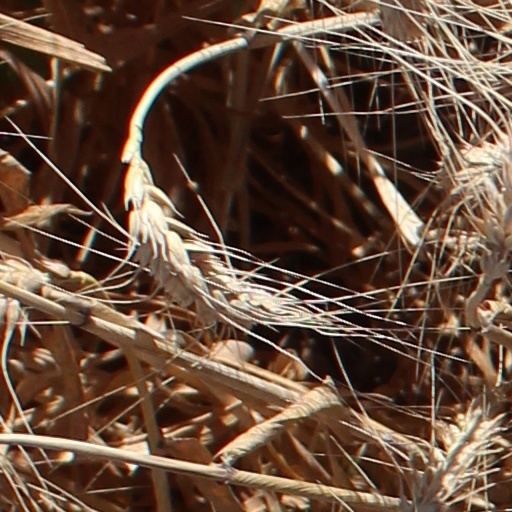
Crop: wheat